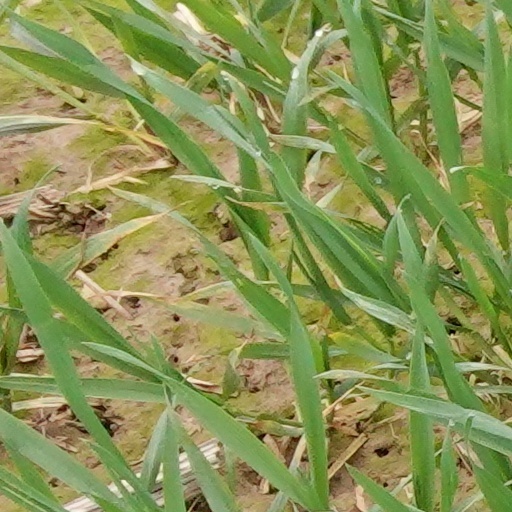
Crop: wheat